Mao Zedong

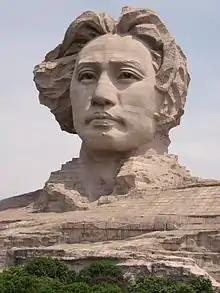
Statue of young Mao in Changsha, the capital of Hunan

After the Great Leap Forward, China's leadership slowed the pace of industrialization. It invested more on in China's coastal regions and focused on the production of consumer goods. Preliminary drafts of the Third Five Year Plan contained no provision for developing large scale industry in China's interior. After an April 1964 General Staff report concluded that the concentration of China's industry in its major coastal cities made it vulnerable to attack by foreign powers, Mao argued for the development of basic industry and national defense industry in protected locations in China's interior. Although other key leaders did not initially support the idea, the 2 August 1964 Gulf of Tonkin incident increased fears of a potential invasion by the United States and crystallized support for Mao's industrialization proposal, which came to be known as the Third Front. Following the Gulf of Tonkin incident, Mao's own concerns of invasion by the United States increased. He wrote to central cadres, "A war is going to break out. I need to reconsider my actions" and pushed even harder for the creation of the Third Front.